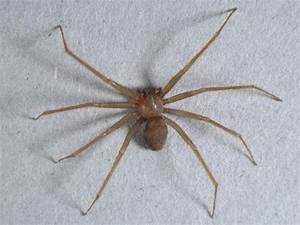
spider